Raymond Rougeau

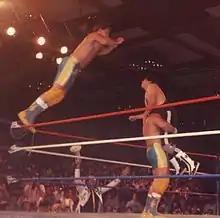
Raymond Rougeau and his brother Jacques as the Rougeau Brothers, March 1989

In February 1986, Raymond and his brother joined the World Wrestling Federation, debuting during a tour of Australia. During their first year with the company they faced and defeated such duos as The Hart Foundation (Bret Hart and Jim Neidhart), The Moondogs, Jimmy Jack and Dory Funk, Jr., and The Dream Team (Greg Valentine and Brutus Beefcake).